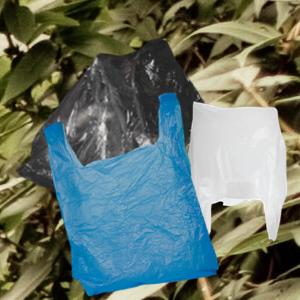
Label: plasticbags